Dorset Martyrs Memorial

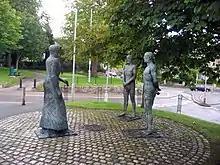
Dorset Martyrs statue

The Dorset Martyrs Memorial is a grade II listed sculpture by Elisabeth Frink in Dorchester, Dorset, England. It was unveiled in 1986 on the site of the gallows where Catholic martyrs were hanged in the 16th and 17th centuries.